Micromeria glomerata

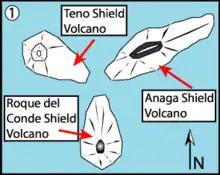
The three islands at the origin of the formation of Tenerife. "Micromeria glomerata", developed in Anaga, is the oldest.

A phylogenetic study of "Micromeria" has shown that this genus, although monophyletic, has been divided into two subgenera, one exclusive to peninsular Spain and Morocco, and the other to the Canary Islands, including Tenerife. Furthermore, the Canary subgenus can be divided into three, based on the analysis of gene clusters. "Micromeria glomerata" belongs to the group of the three species present in the Macizo de Anaga, while the other two are "Micromeria teneriffae" and "Micromeria rivas-martinezii". The group of "Micromeria glomerata" is the oldest that has been found in Macizo de Anaga. The time that separates "Micromeria glomerata" from the last common ancestor of its group is about 8.4 million years, while its most recent version is about 2.7 million years old.